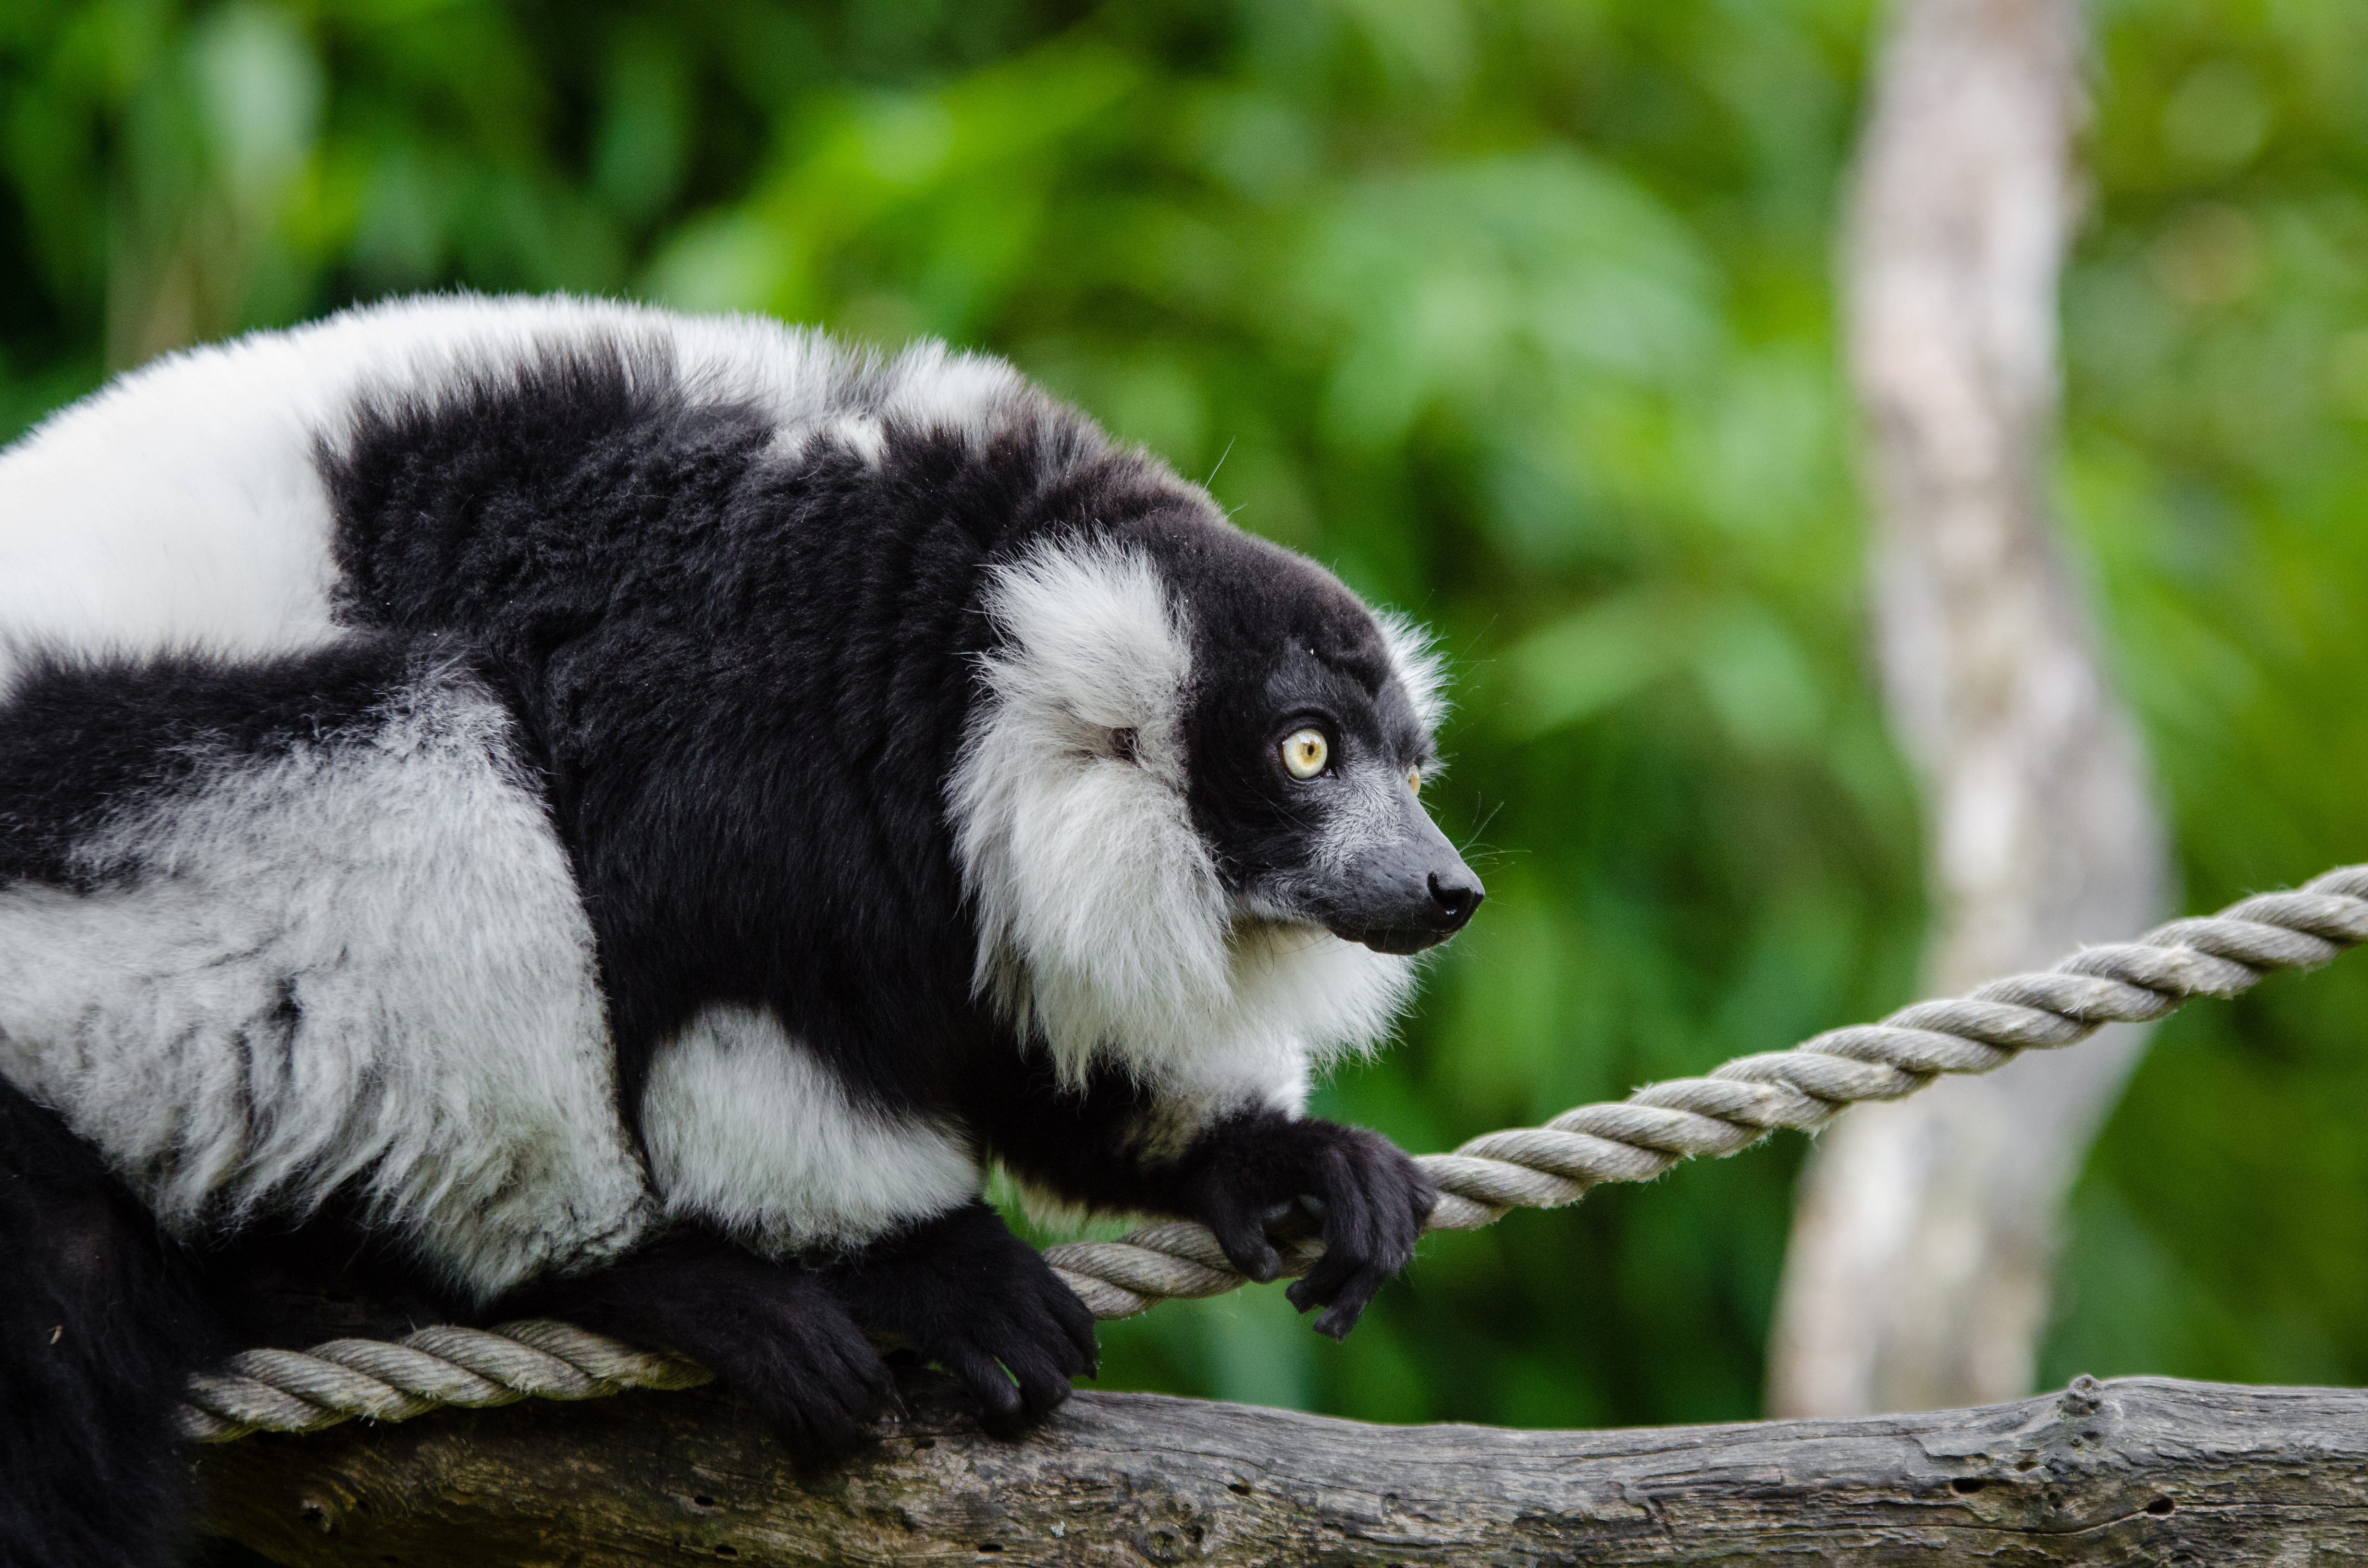
wildlife, zoo, mammal, fauna, primate, vertebrate, lemur, new world monkey